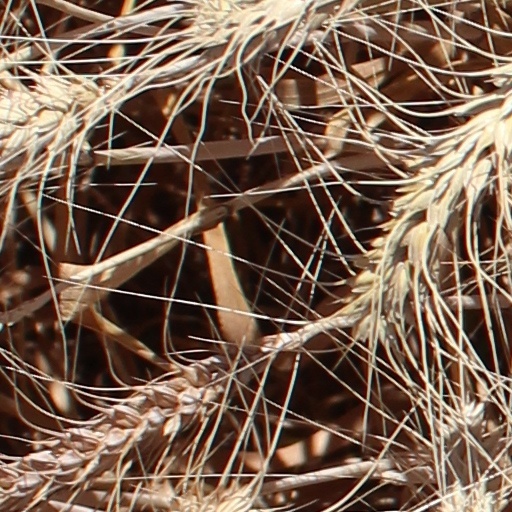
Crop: wheat